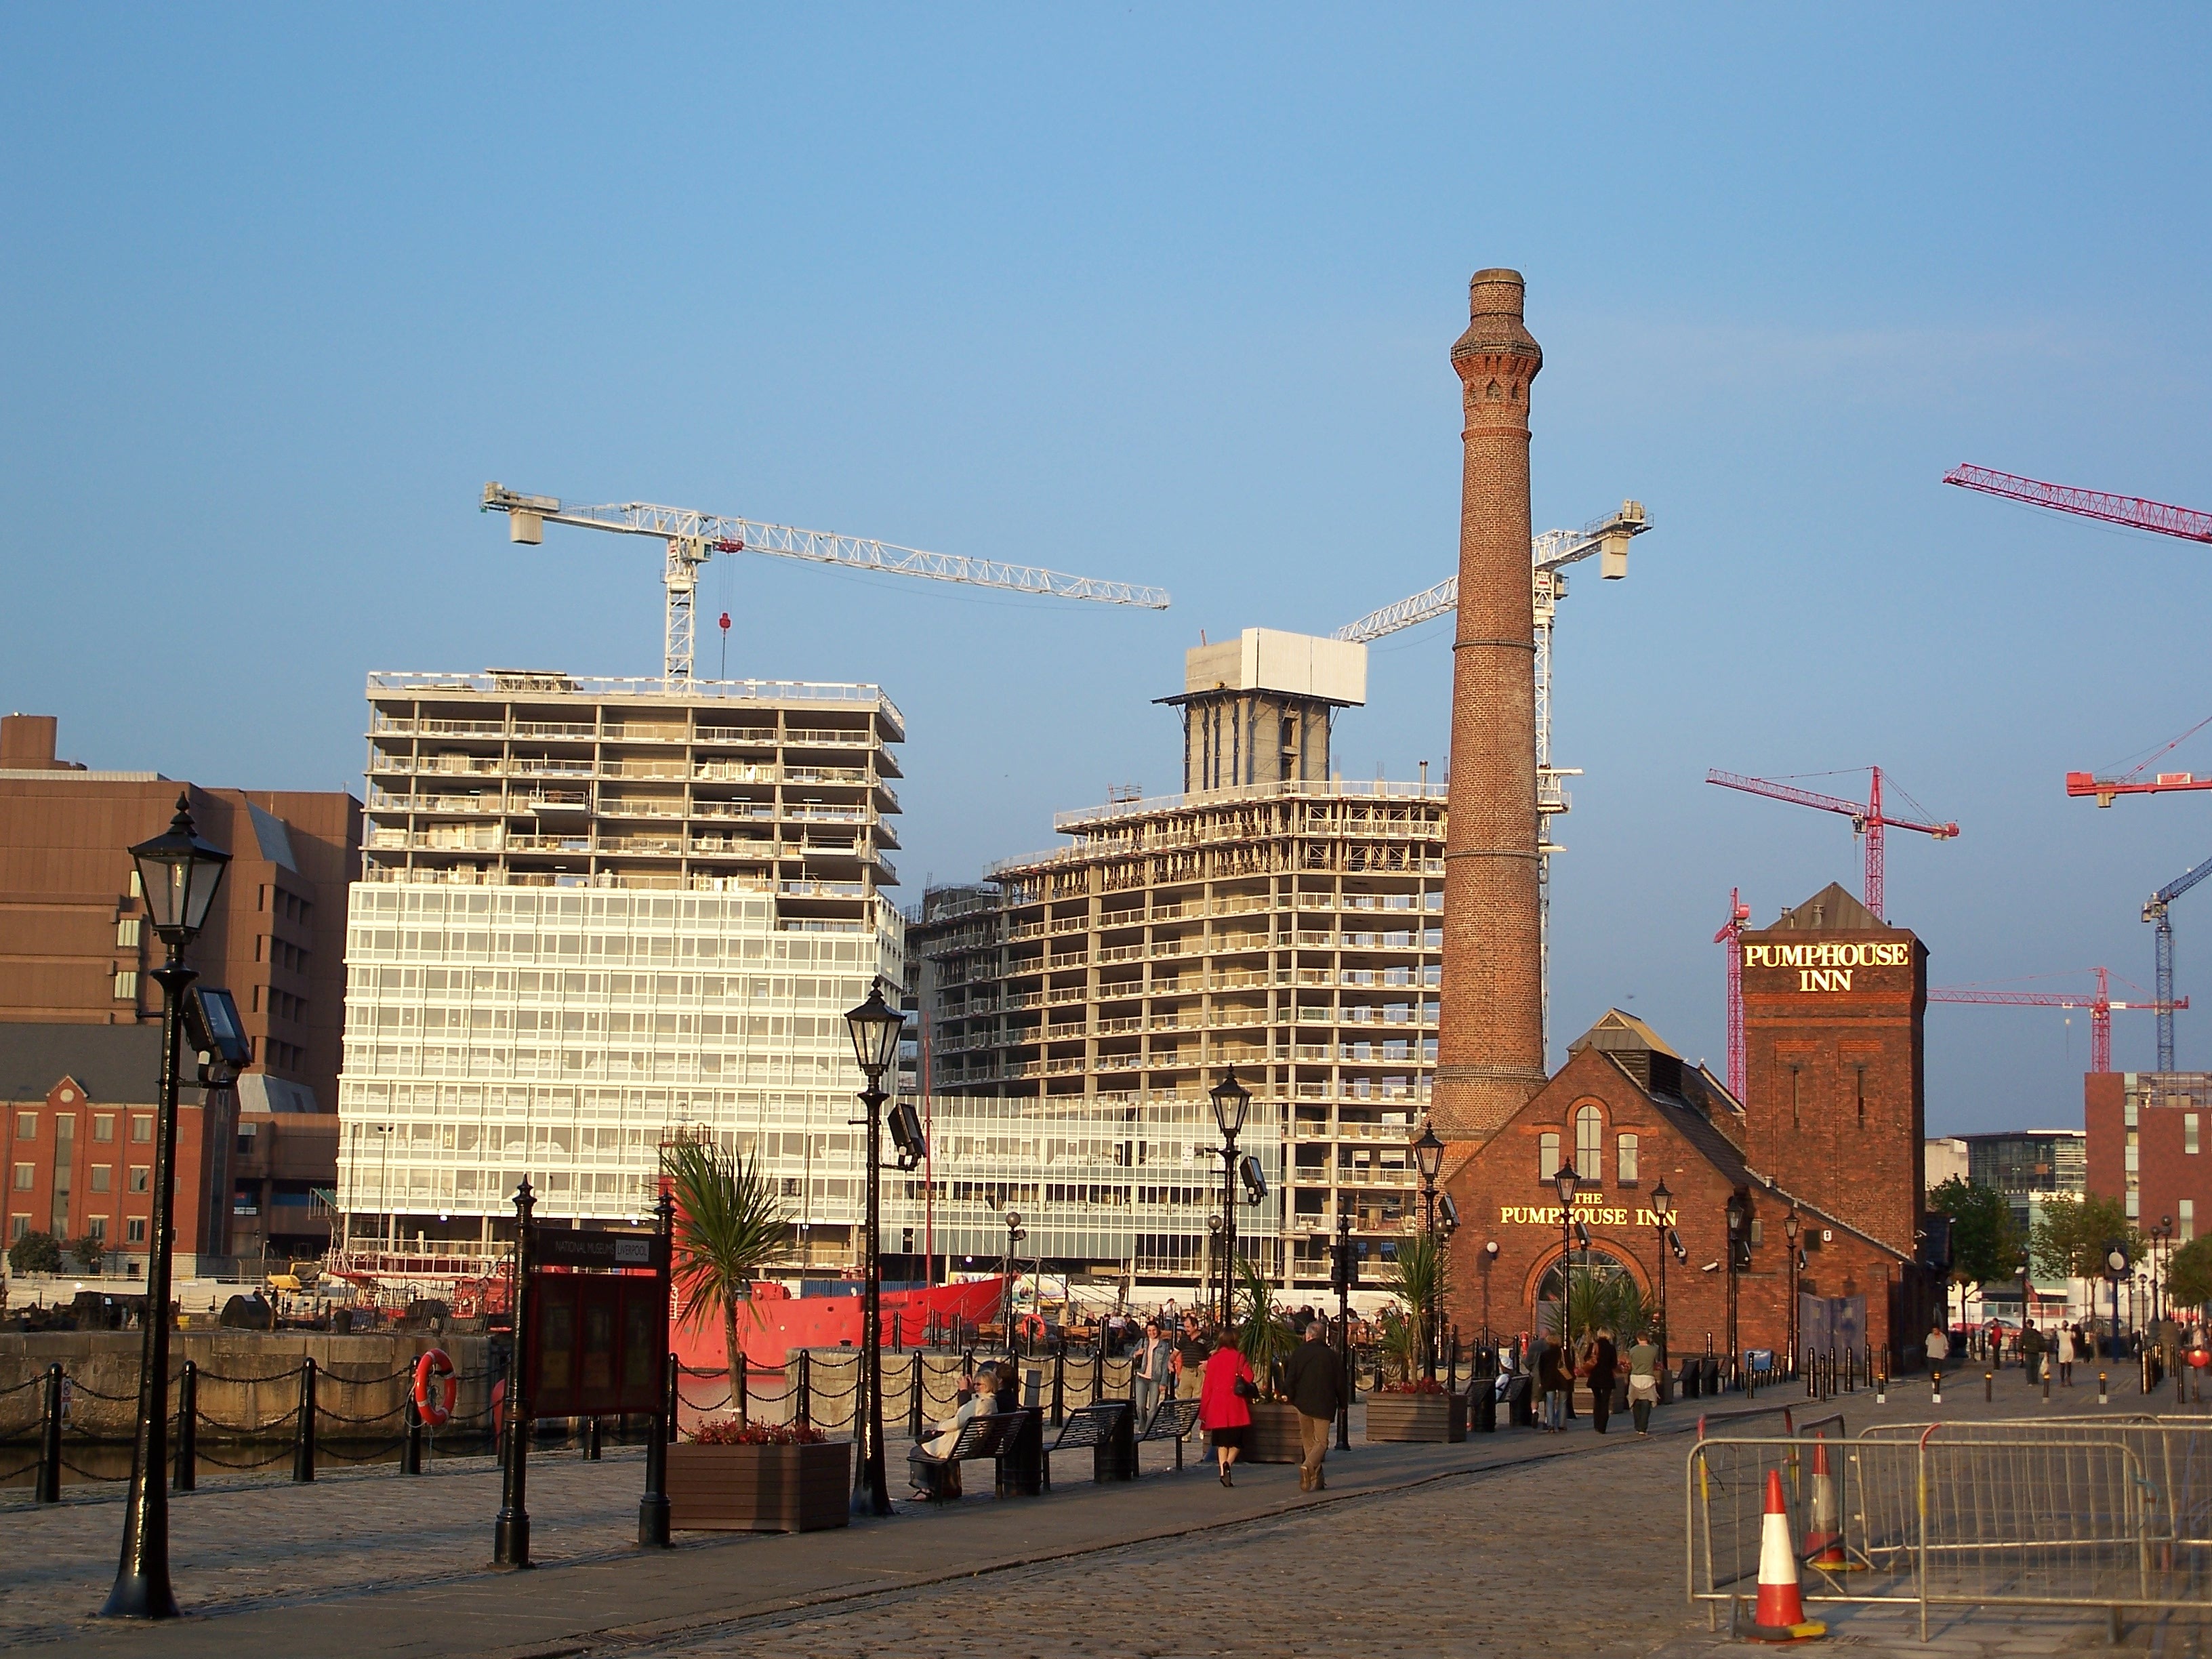
architecture, boardwalk, skyline, town, view, building, city, skyscraper, urban, walkway, cityscape, downtown, transport, construction, tower, scenic, plaza, scenery, landmark, port, metropolitan, tower block, england, liverpool, buildings, town square, metropolis, urban area, human settlement, outdoor structure